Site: brandenburg
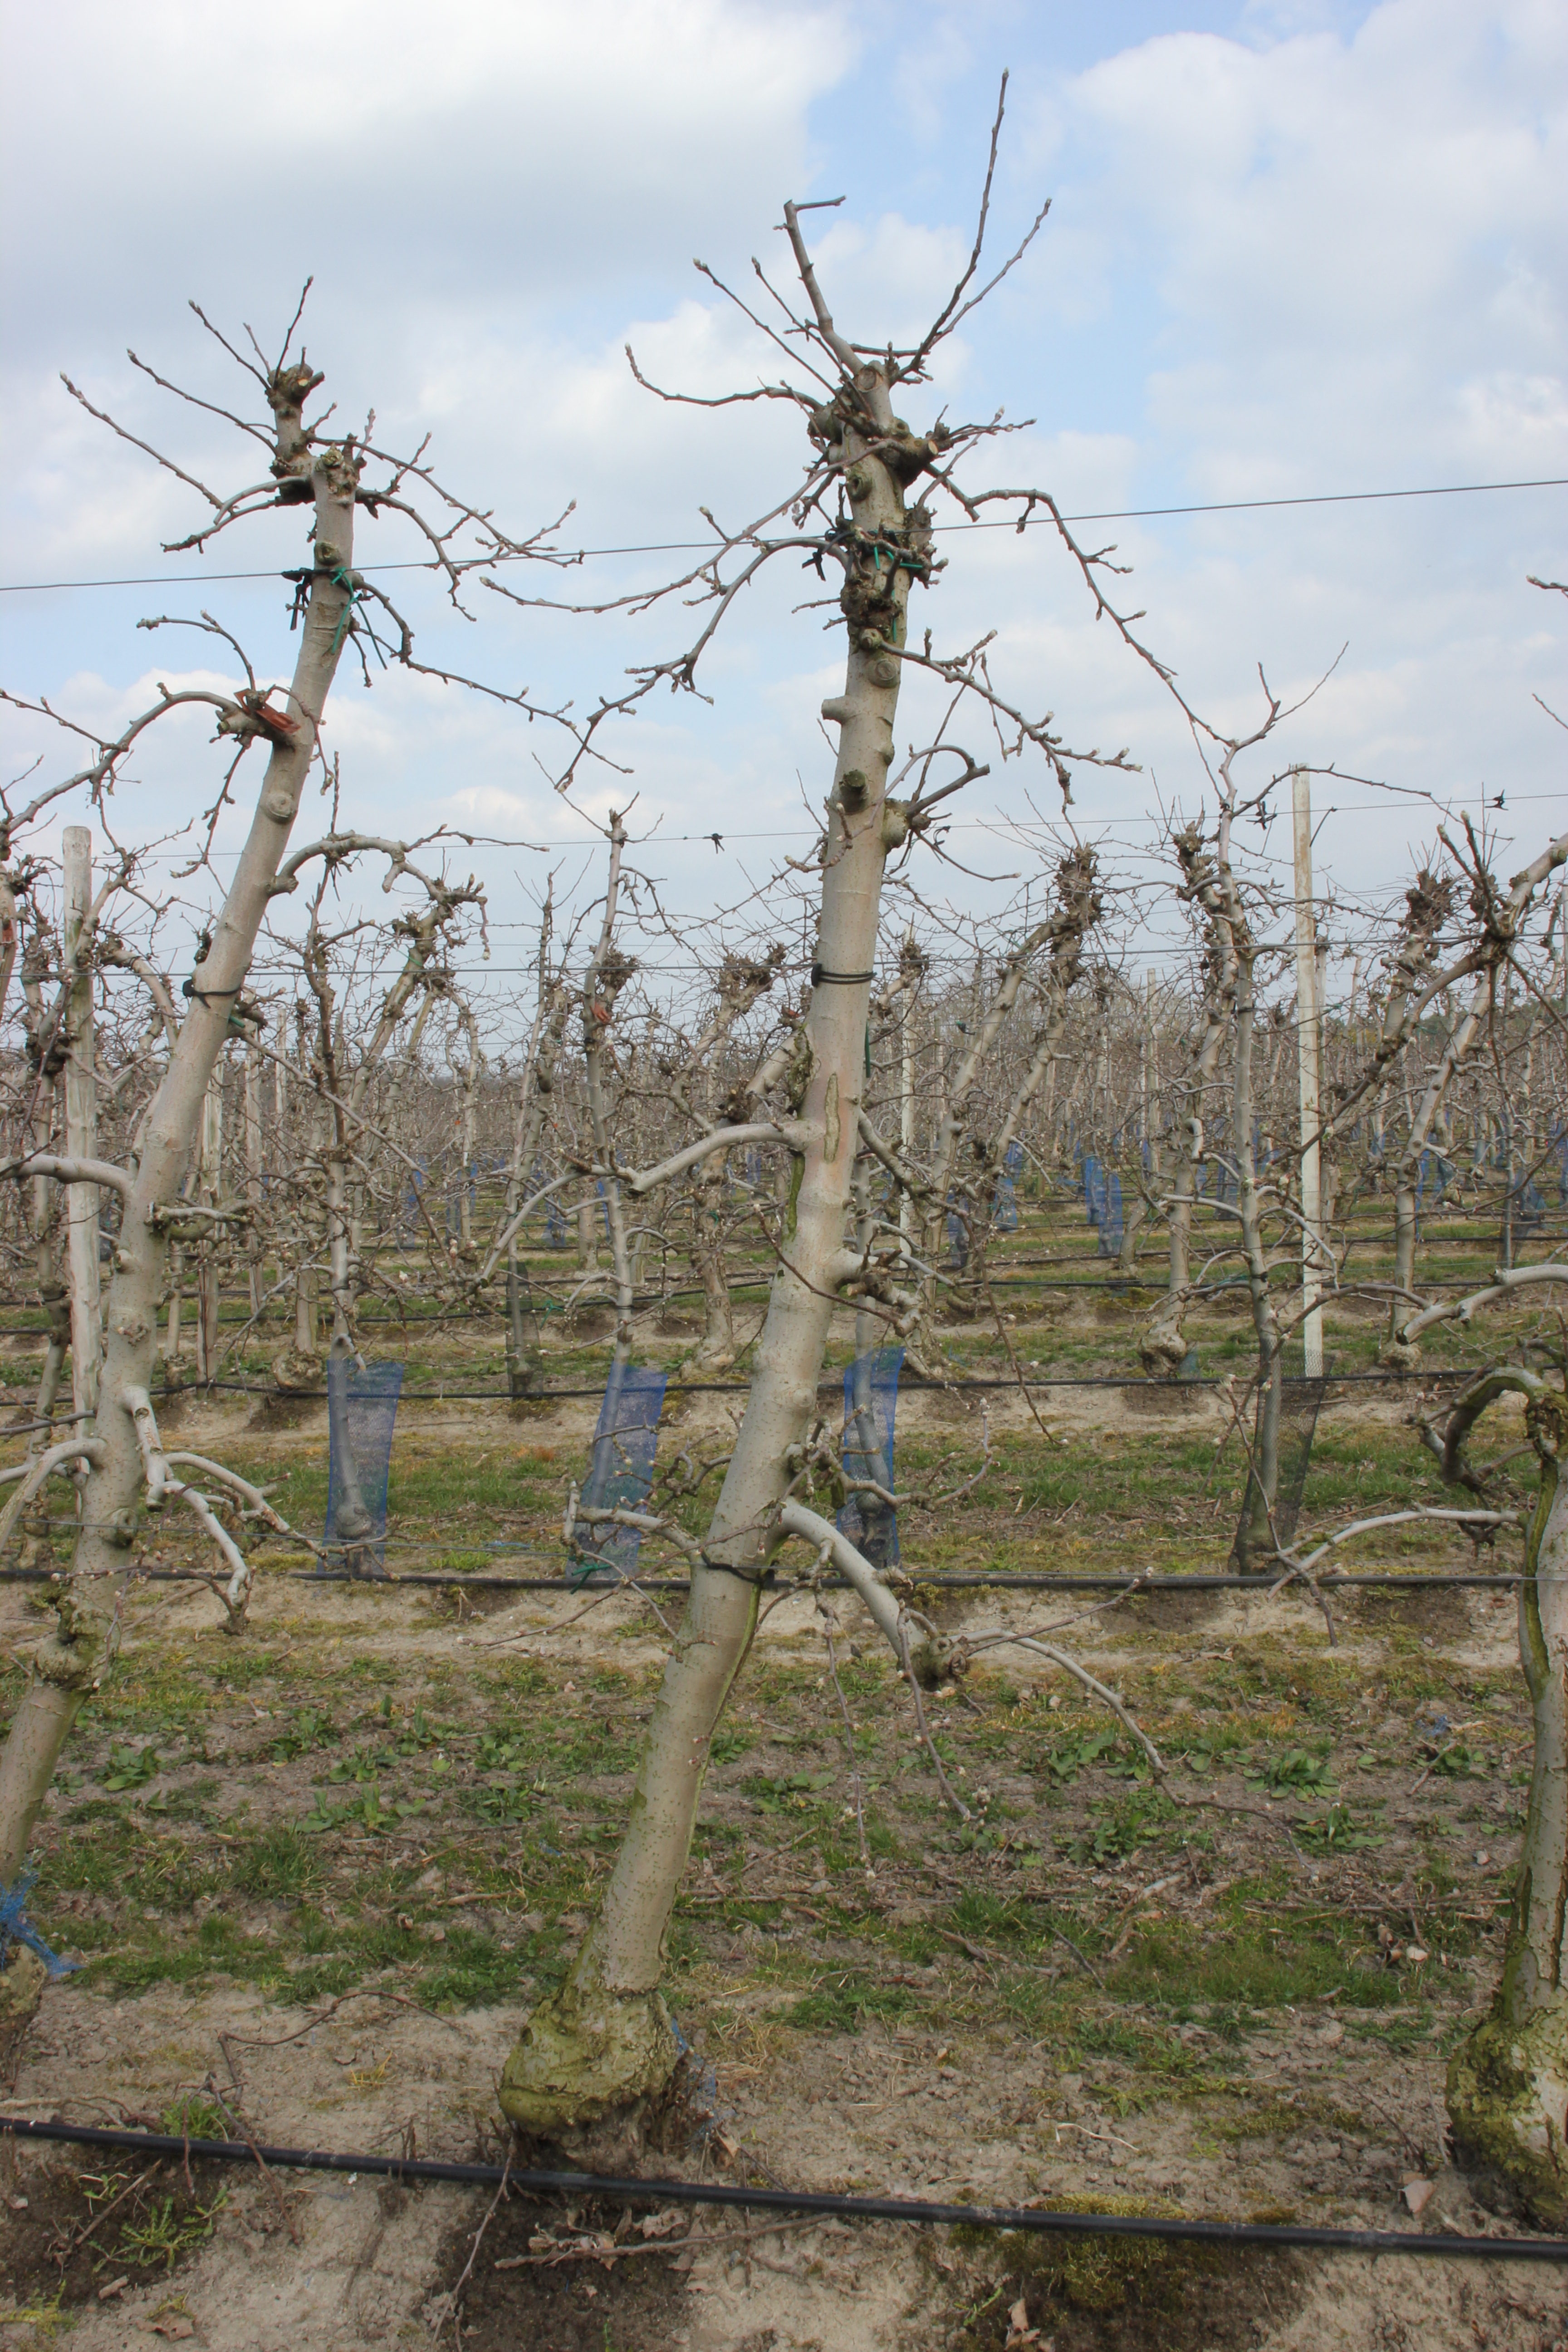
Growth stage (BBCH 03): Bud development